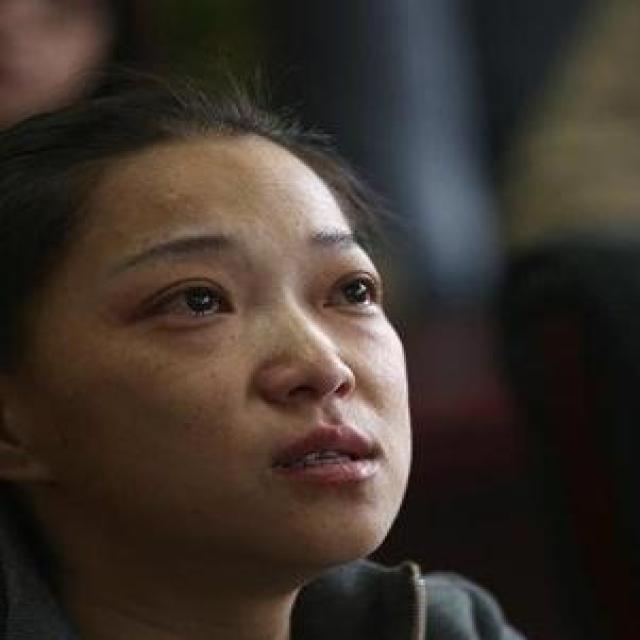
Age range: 21-44